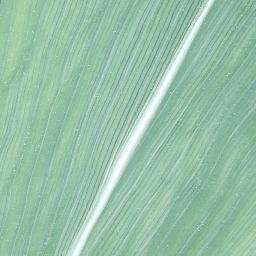
Label: Corn_(Maize)___Healthy